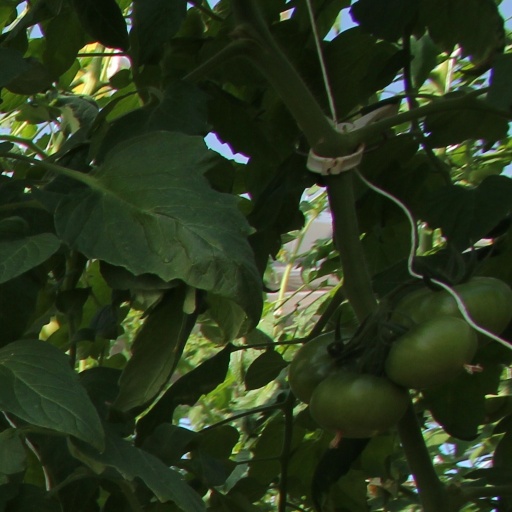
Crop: tomato